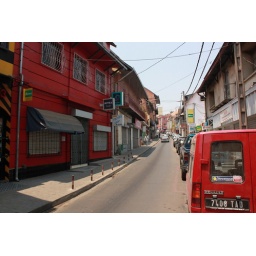
Typical street on the hill of the old Queens Palace in Tana.